Mary Wooldridge

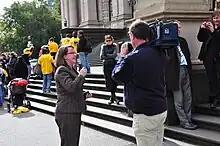

Wooldridge joined the Liberal Party in 1987.